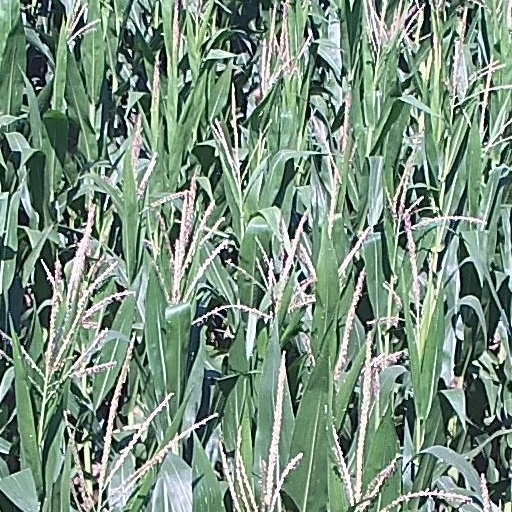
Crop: maize; corn